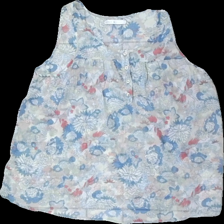
View: front
Type: Tank top
Category: Ladies
Brand: Only
Colors: Blue, White, Yellow, Red
Material: 100% polyester
Pattern: Floral print
Cut: C-collar
Size: 38
Season: All
Price range: <50
Recommended usage: Reuse
Description: Blommigt genomskinligt linne